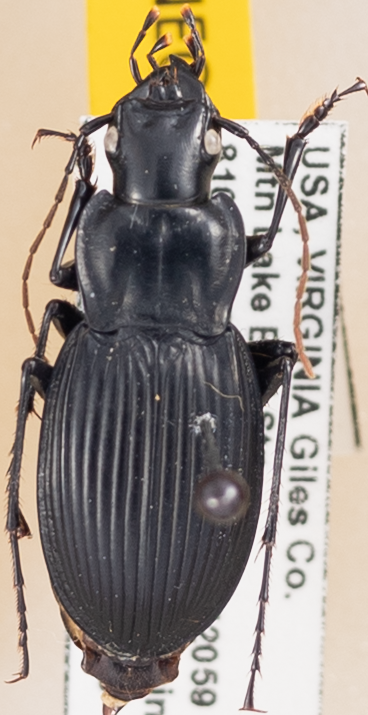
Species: Dicaelus teter
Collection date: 2022-06-28
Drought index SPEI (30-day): -0.616
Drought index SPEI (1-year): -0.922
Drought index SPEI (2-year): -0.46